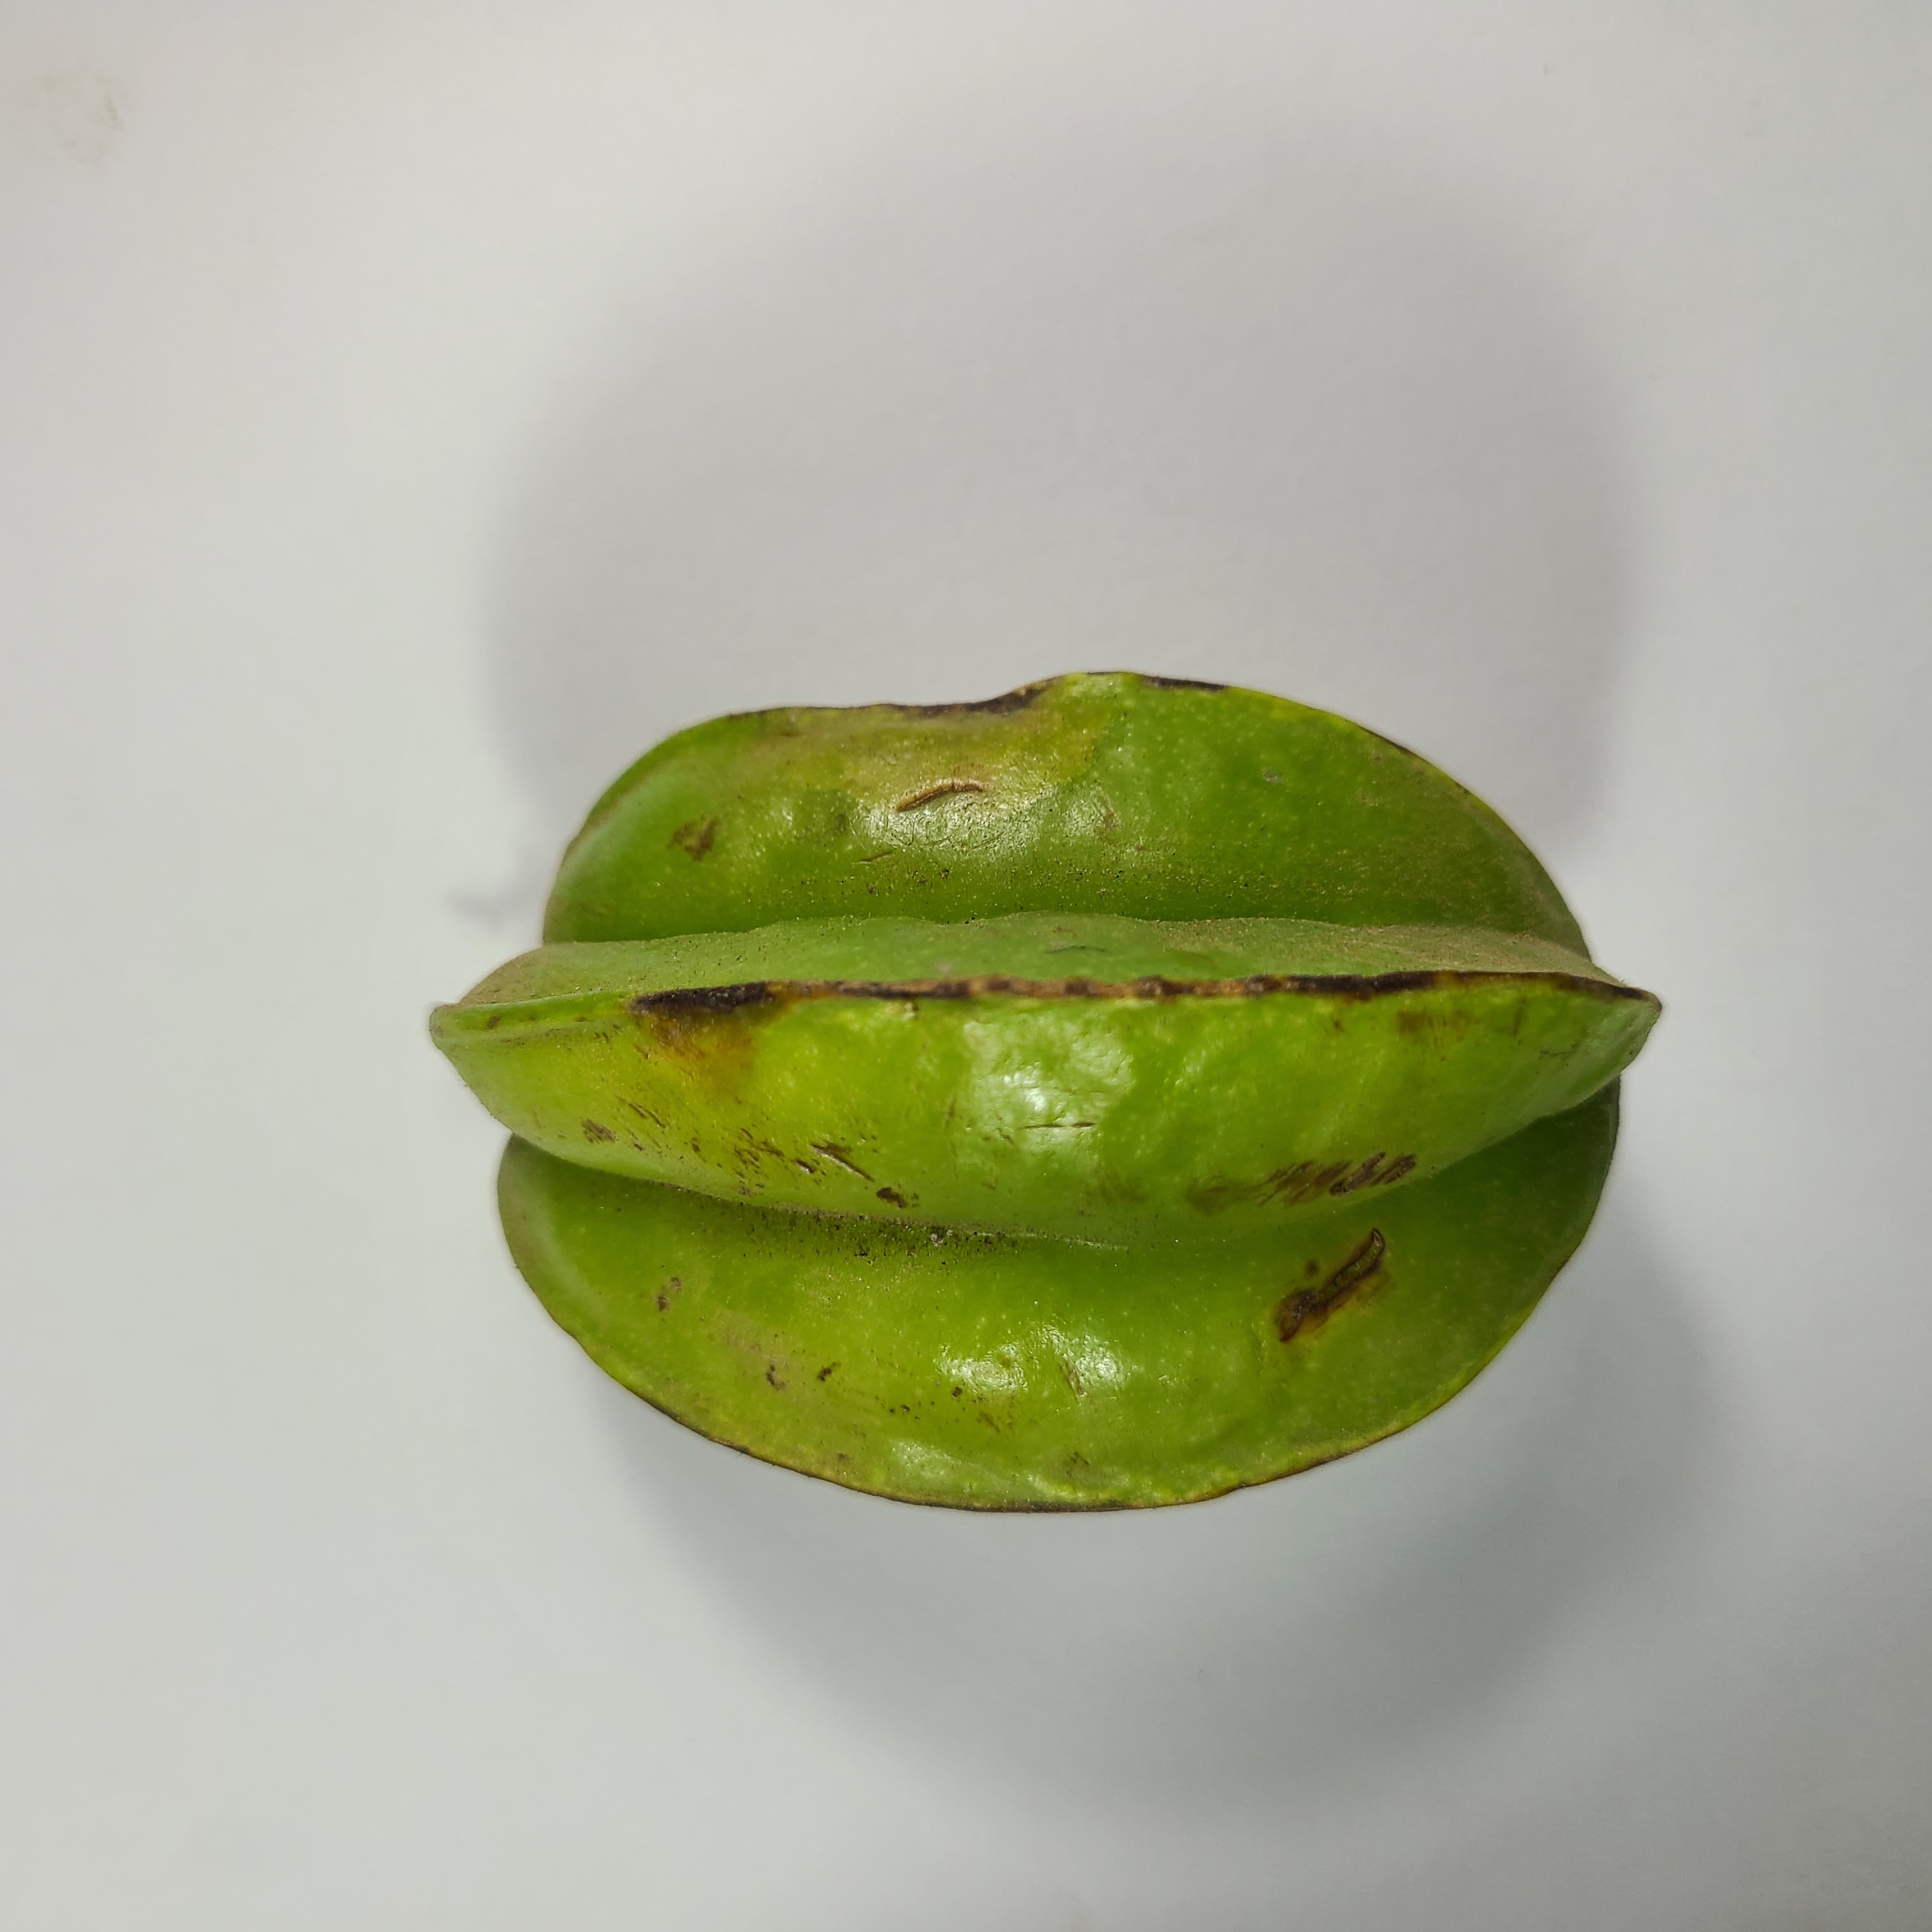
Label: Unhealthy Fruits